Ajit Wadekar

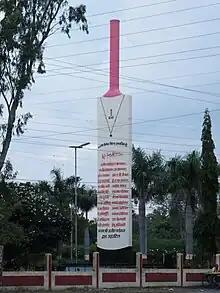
""Vijay Balla"" (trans : Victory bat) a victory memorabilia made out of concrete with names of the players of the Indian team who won the test series against England (1971) and Gary Sobers' West Indies (1970-71), present at Nehru stadium, Indore.

Born in brahmin family at Bombay, Wadekar's father wished him to study Mathematics so that he could become an engineer, but Wadekar instead preferred to play cricket.